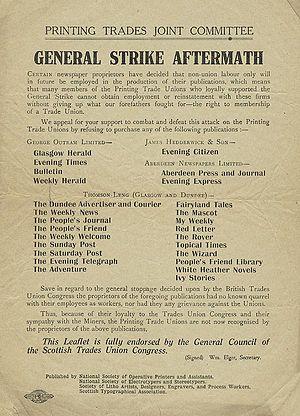
La grève générale de 1926 au Royaume-Uni fut un mouvement social de grande ampleur qui opposa le monde ouvrier britannique au patronat et au gouvernement conservateur de Stanley Baldwin. Le conflit, déclenché le 3 mai par le Trade Union Congress à la suite des négociations infructueuses, portait sur le salaire des mineurs, que les propriétaires des houillères souhaitaient diminuer.